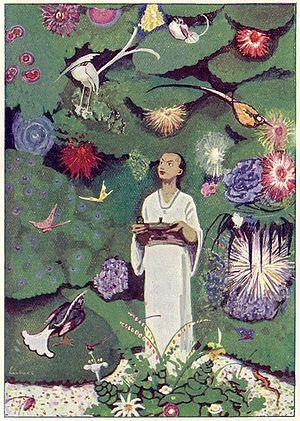
Aladin ou la Lampe merveilleuse est un conte traditionnel arabo-perse. Conte orphelin, il ne figure pas dans les manuscrits les plus anciens du recueil Les Mille et Une Nuits mais y a été associé à partir du XVIIIᵉ siècle avec la traduction française du recueil par Antoine Galland qui l'augmente de plusieurs contes. Le nom d'Aladin — orthographié à l'origine Aladdin, comme c'est encore le cas dans les pays anglo-saxons — signifie littéralement « élévation de la religion », de l’arabe : علاء الدين, ʻAlāʼ ad-Dīn /ʕalaːʔ adˈdiːn/: de علاء /ʕalaːʔ/ et de الدين /adˈdiːn/. En persan, il se prononce encore aujourd'hui Ala e din.